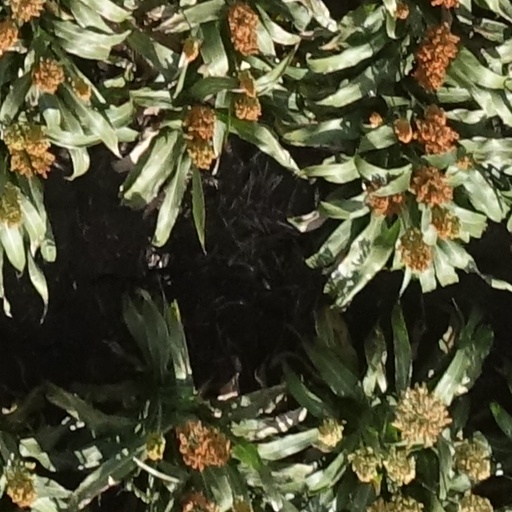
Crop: sorghum